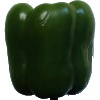
Label: green_pepper